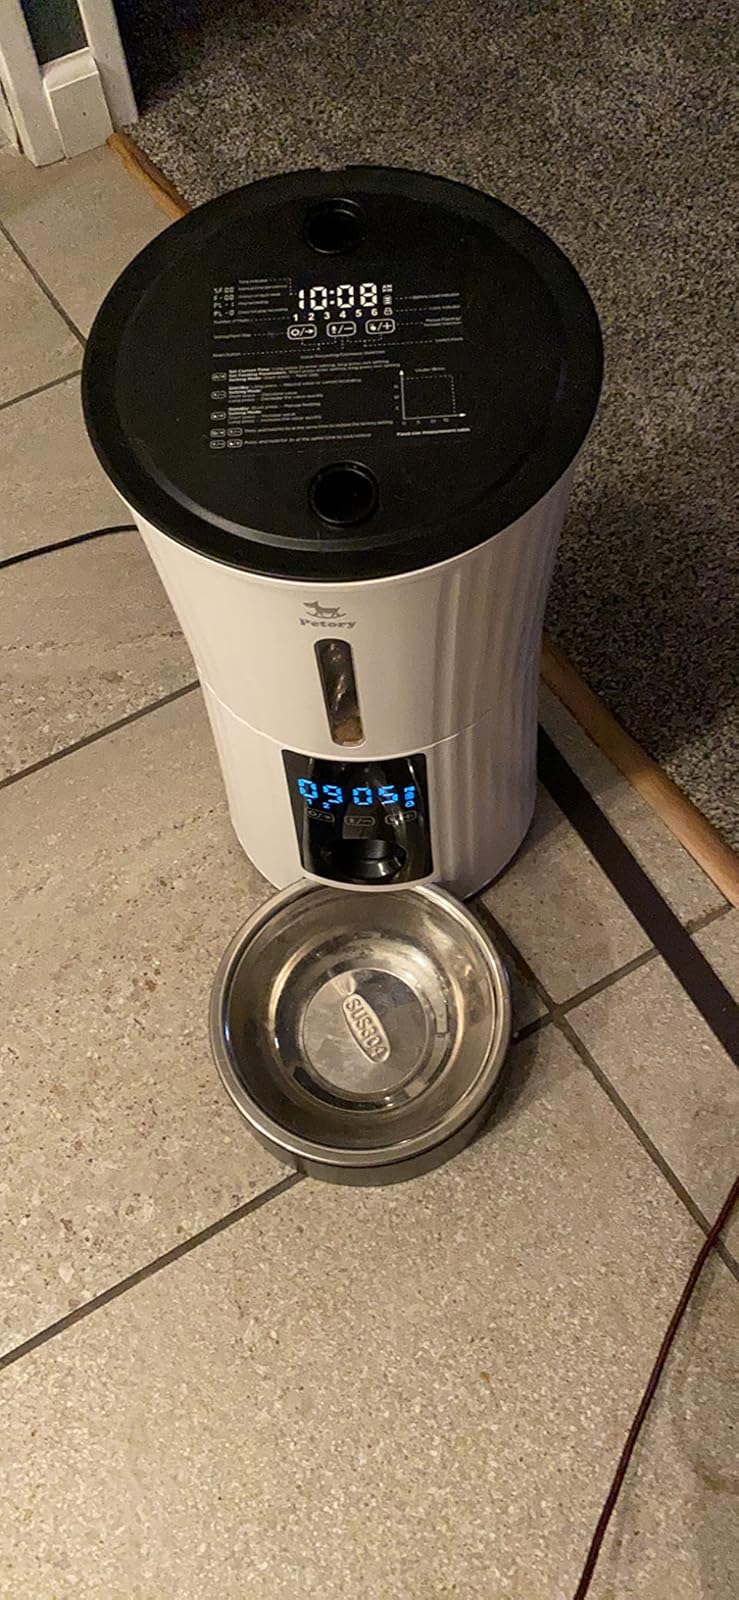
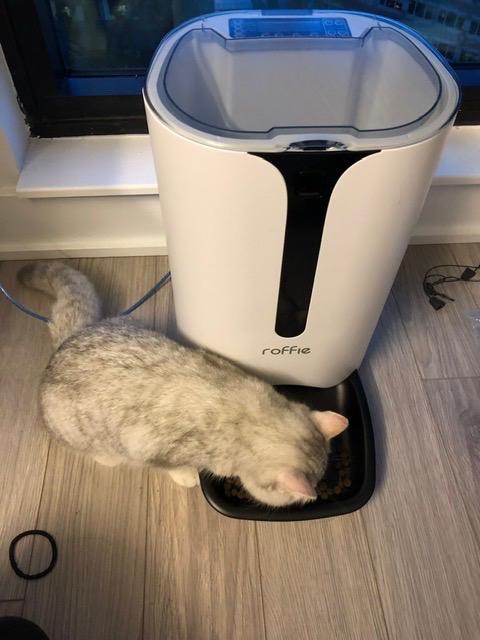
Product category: items_feeder
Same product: no